Marta Cardona

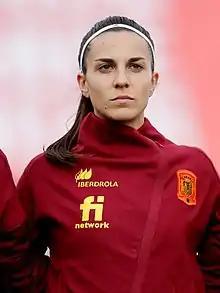
Cardona representing Spain

Marta Cardona de Miguel (born 26 May 1995) is a Spanish professional footballer who plays as a right winger for Liga F club Atlético de Madrid and the Spain women's national team.